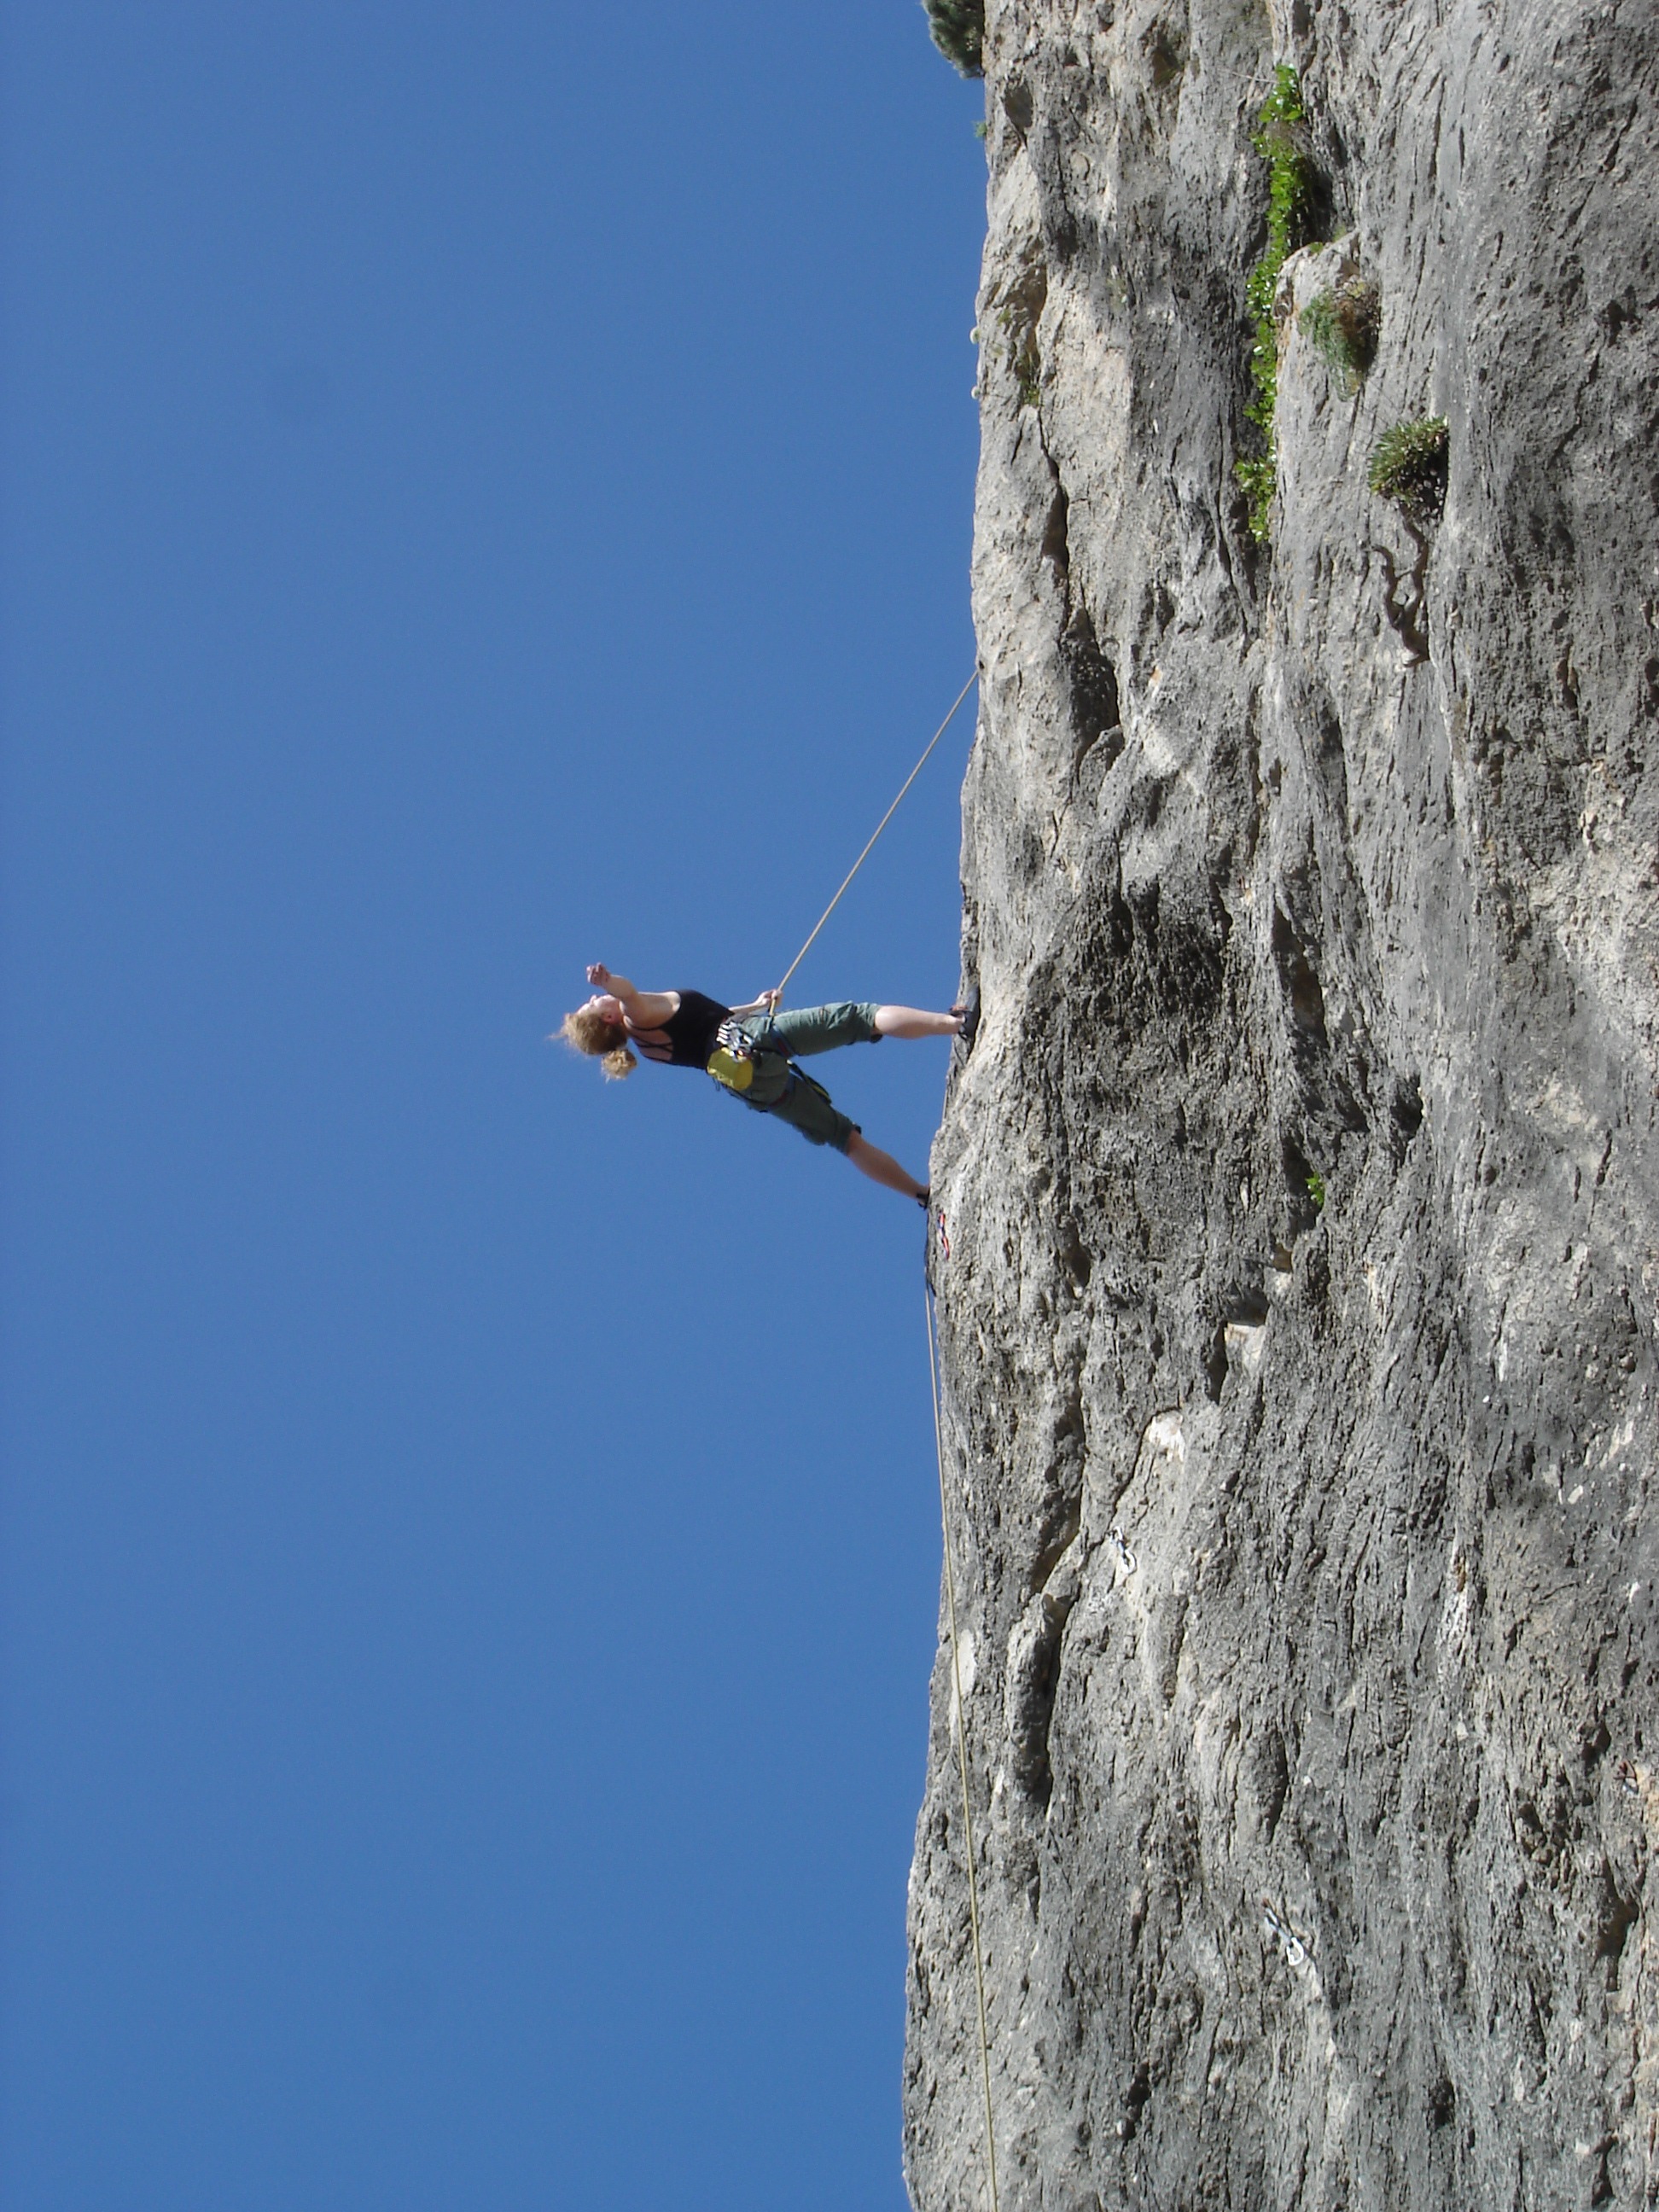
rock, rope, sport, adventure, wall, recreation, jumping, climber, steep, freedom, extreme sport, leisure, climb, mountaineering, sports, mallorca, risk, feeling, backup, bergsport, abseiling, rope up, climbing equipment, climbing rope, outdoor recreation, sport climbing, free climb, creveta la